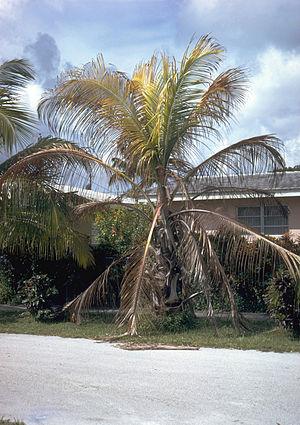
Le jaunissement mortel du palmier est une maladie à phytoplasme, transmise par des insectes vecteurs de l'ordre des hémiptères, qui affecte de nombreuses espèces de palmiers, et notamment certaines espèces ayant une grande importance économique comme le cocotier et le dattier. Cette maladie est présente dans les Antilles, en Amérique du Nord et en Amérique centrale, ainsi qu'en Afrique.